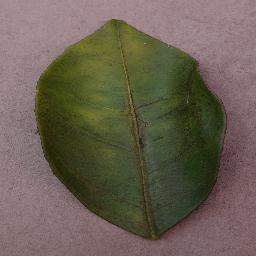
Label: Orange___Haunglongbing_(Citrus_greening)